Finnish Roma

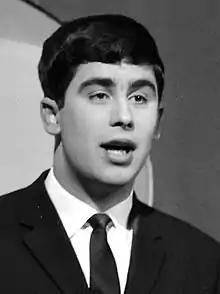
Taisto Tammi in 1960

During the wars of 1939–1945, at least 300 Romani men served in the military, with at least 60 killed. Many of these veterans later reported experiencing a level of equality on the front lines that was otherwise rare in Finland both before and after the wars.